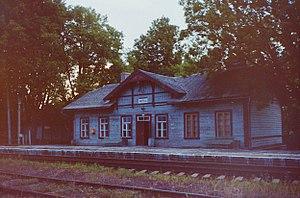
Antsla est une ville estonienne située dans le sud du pays, dans la région du Võrumaa, située à 27 km de Võru. Elle a 1585 habitants. Antsla a acquis le statut de ville en 1938 et elle est le centre administratif de la Commune de Antsla.